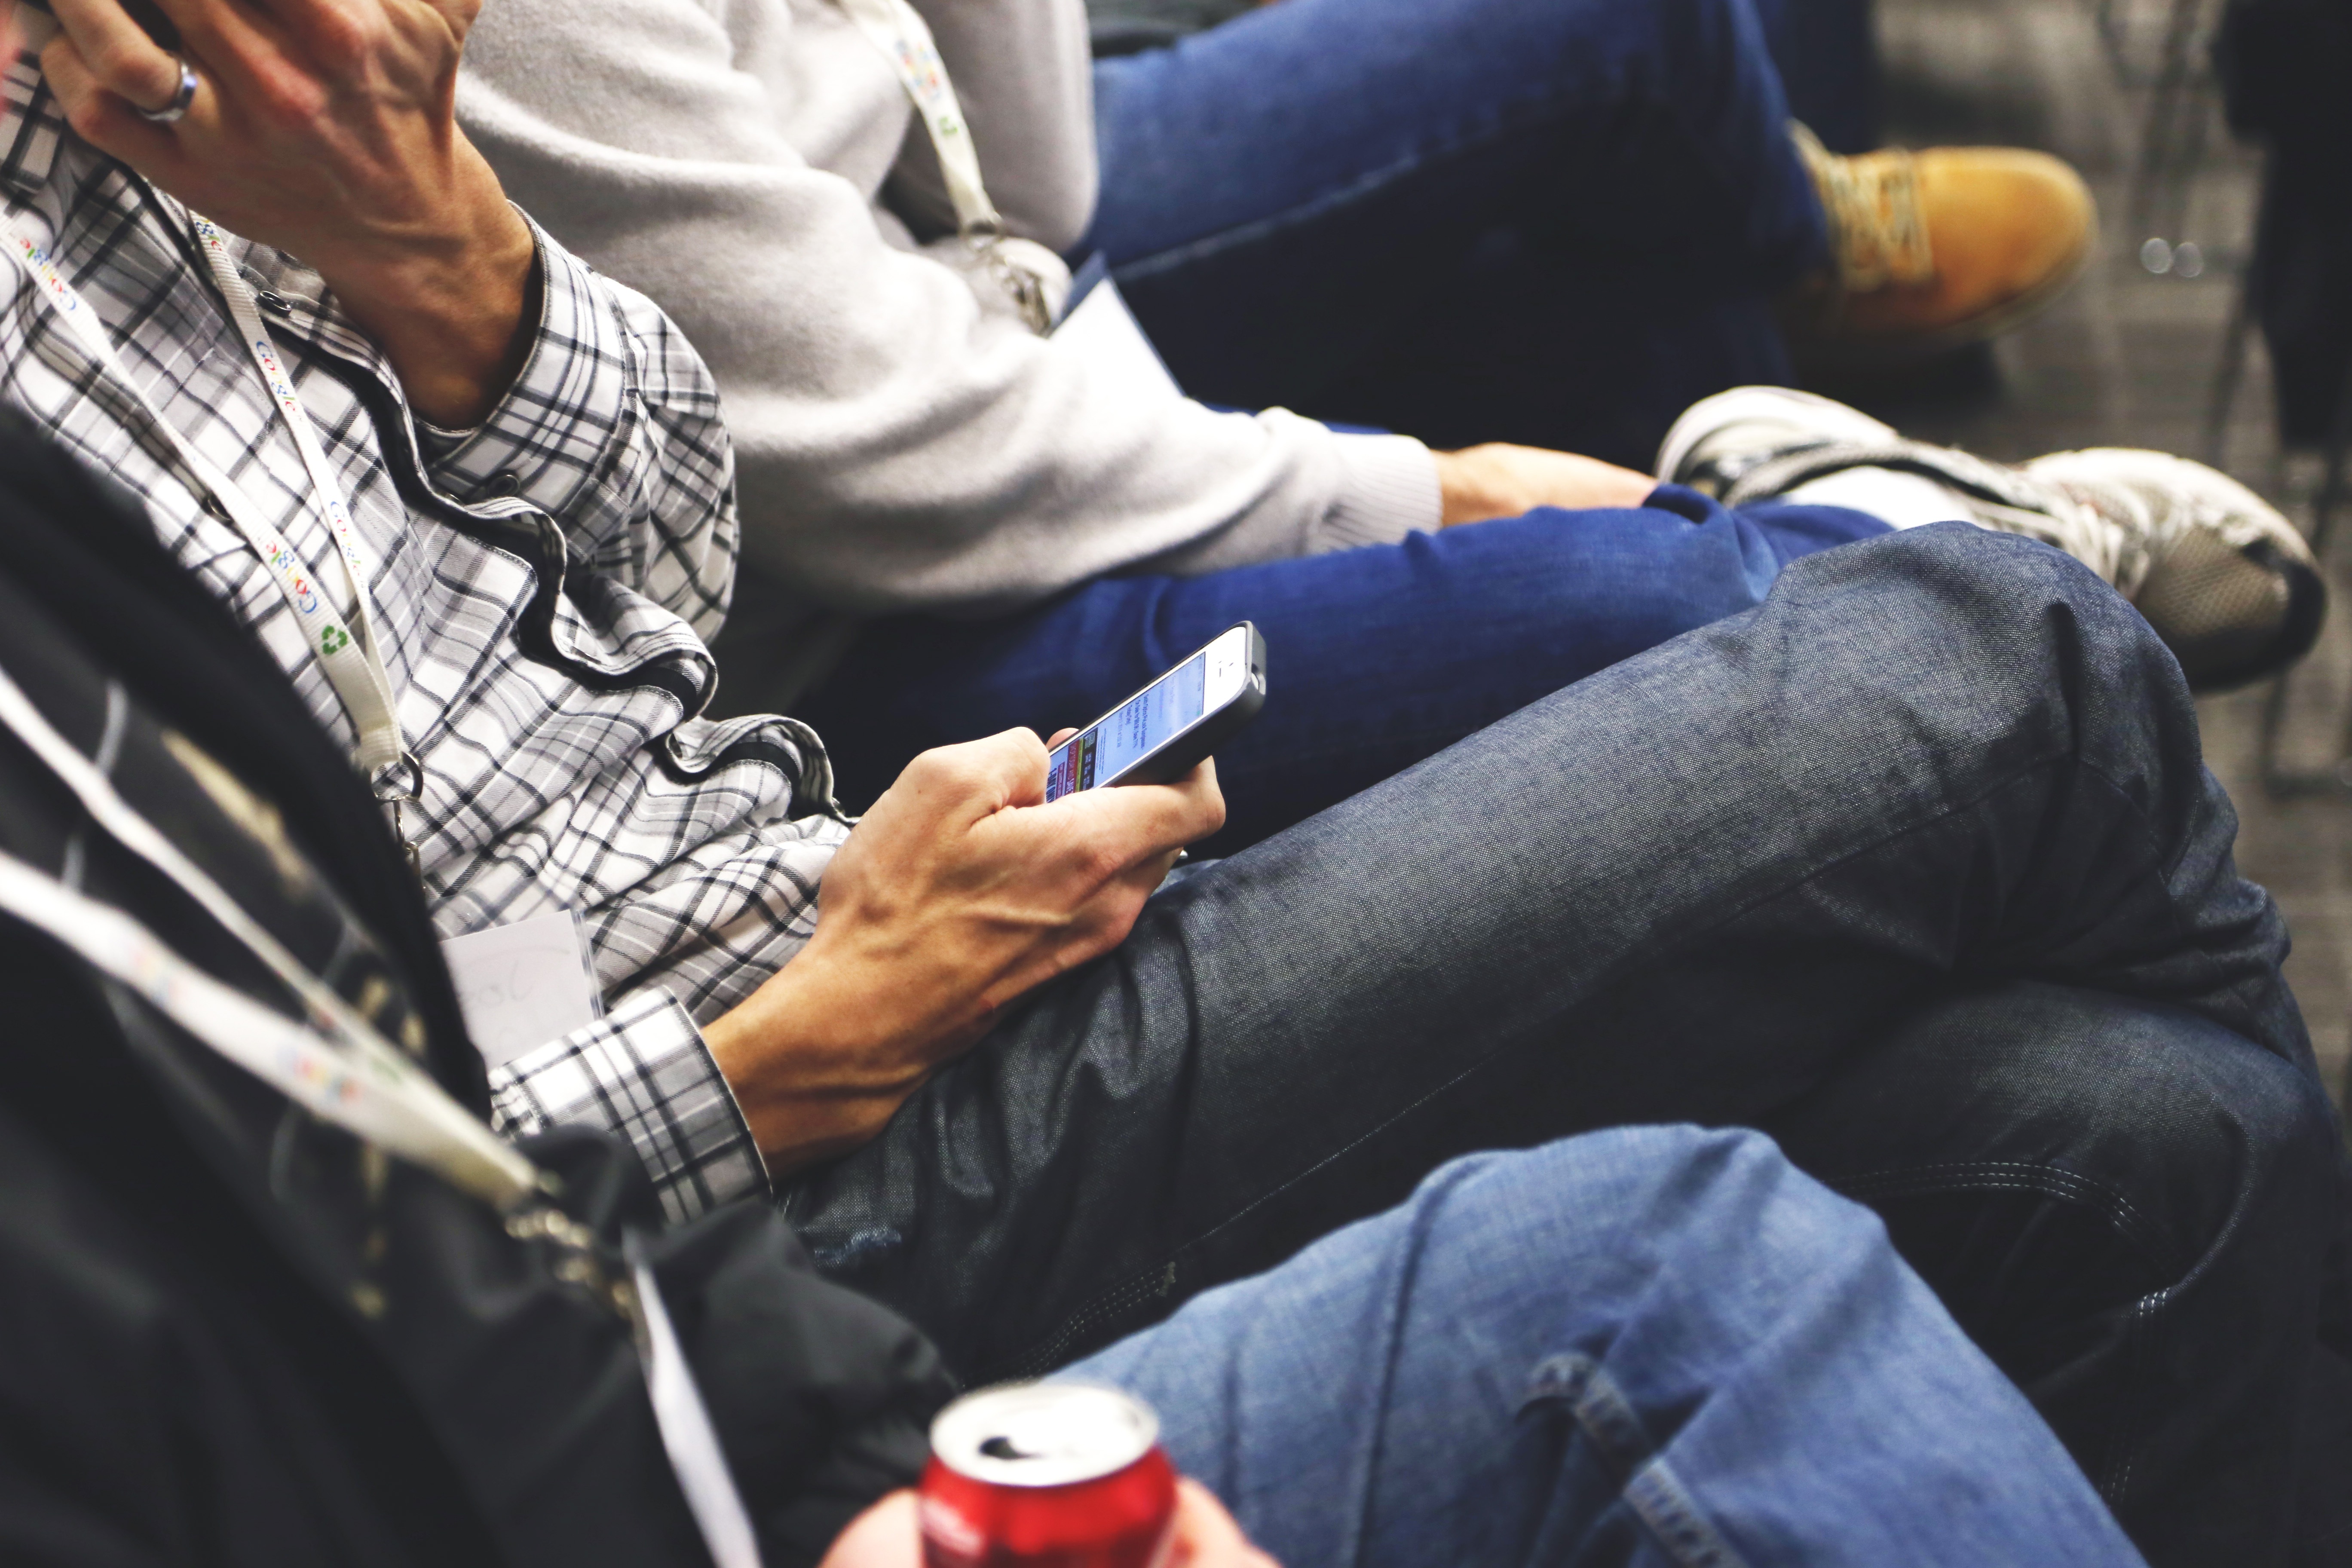
iphone, smartphone, mobile, hand, screen, people, technology, waiting, internet, touch, jeans, phone, sitting, telephone, communication, gadget, business, leisure, arm, modern, apple inc, electronic, device, product, fun, display, cellphone, digital, touchscreen, conference, cellular, connection, network, multimedia, wireless, mobility, smart, lanyards